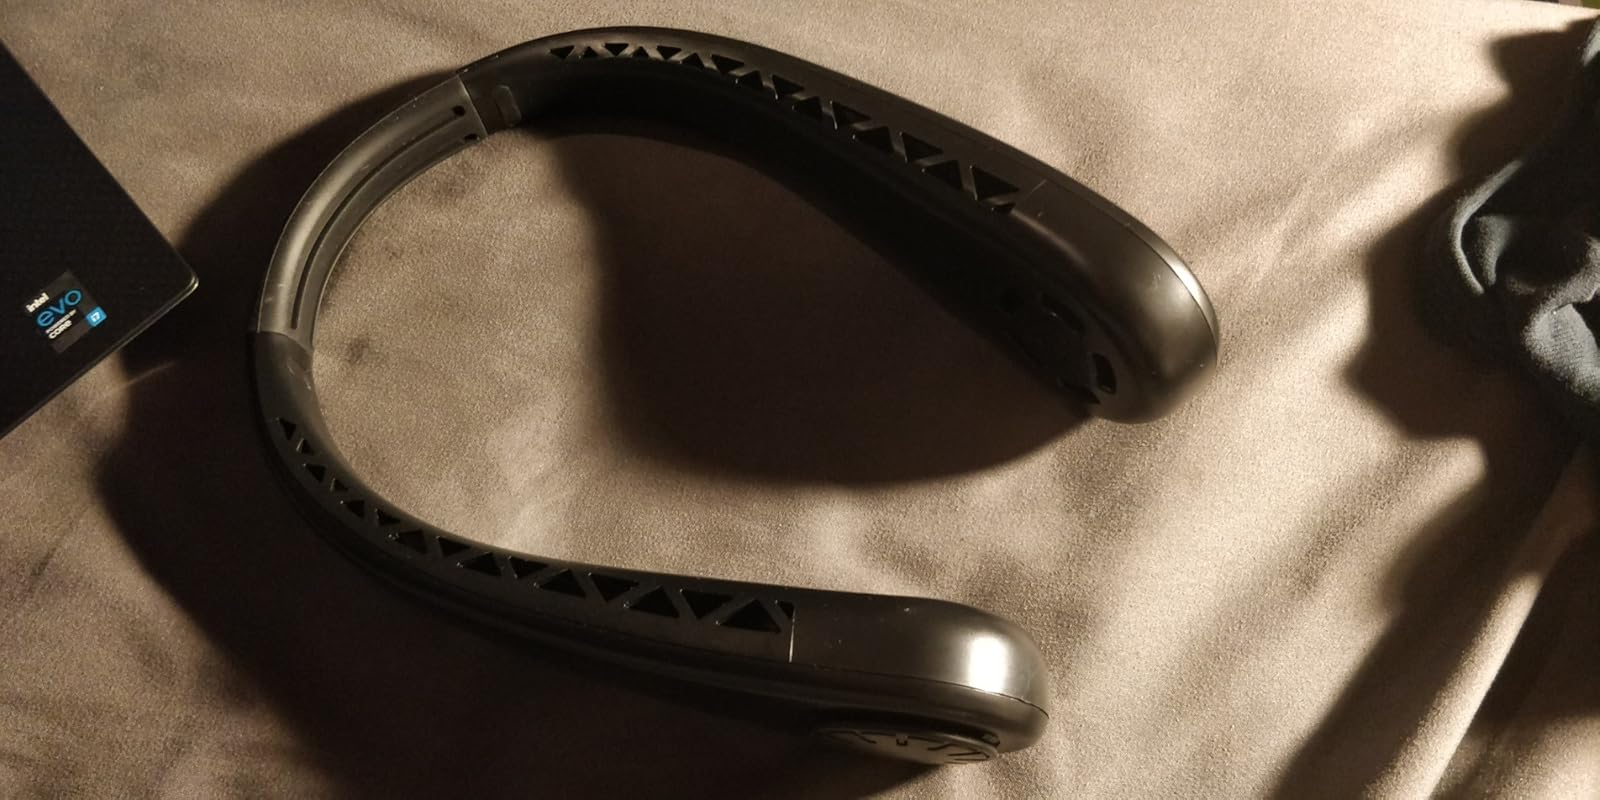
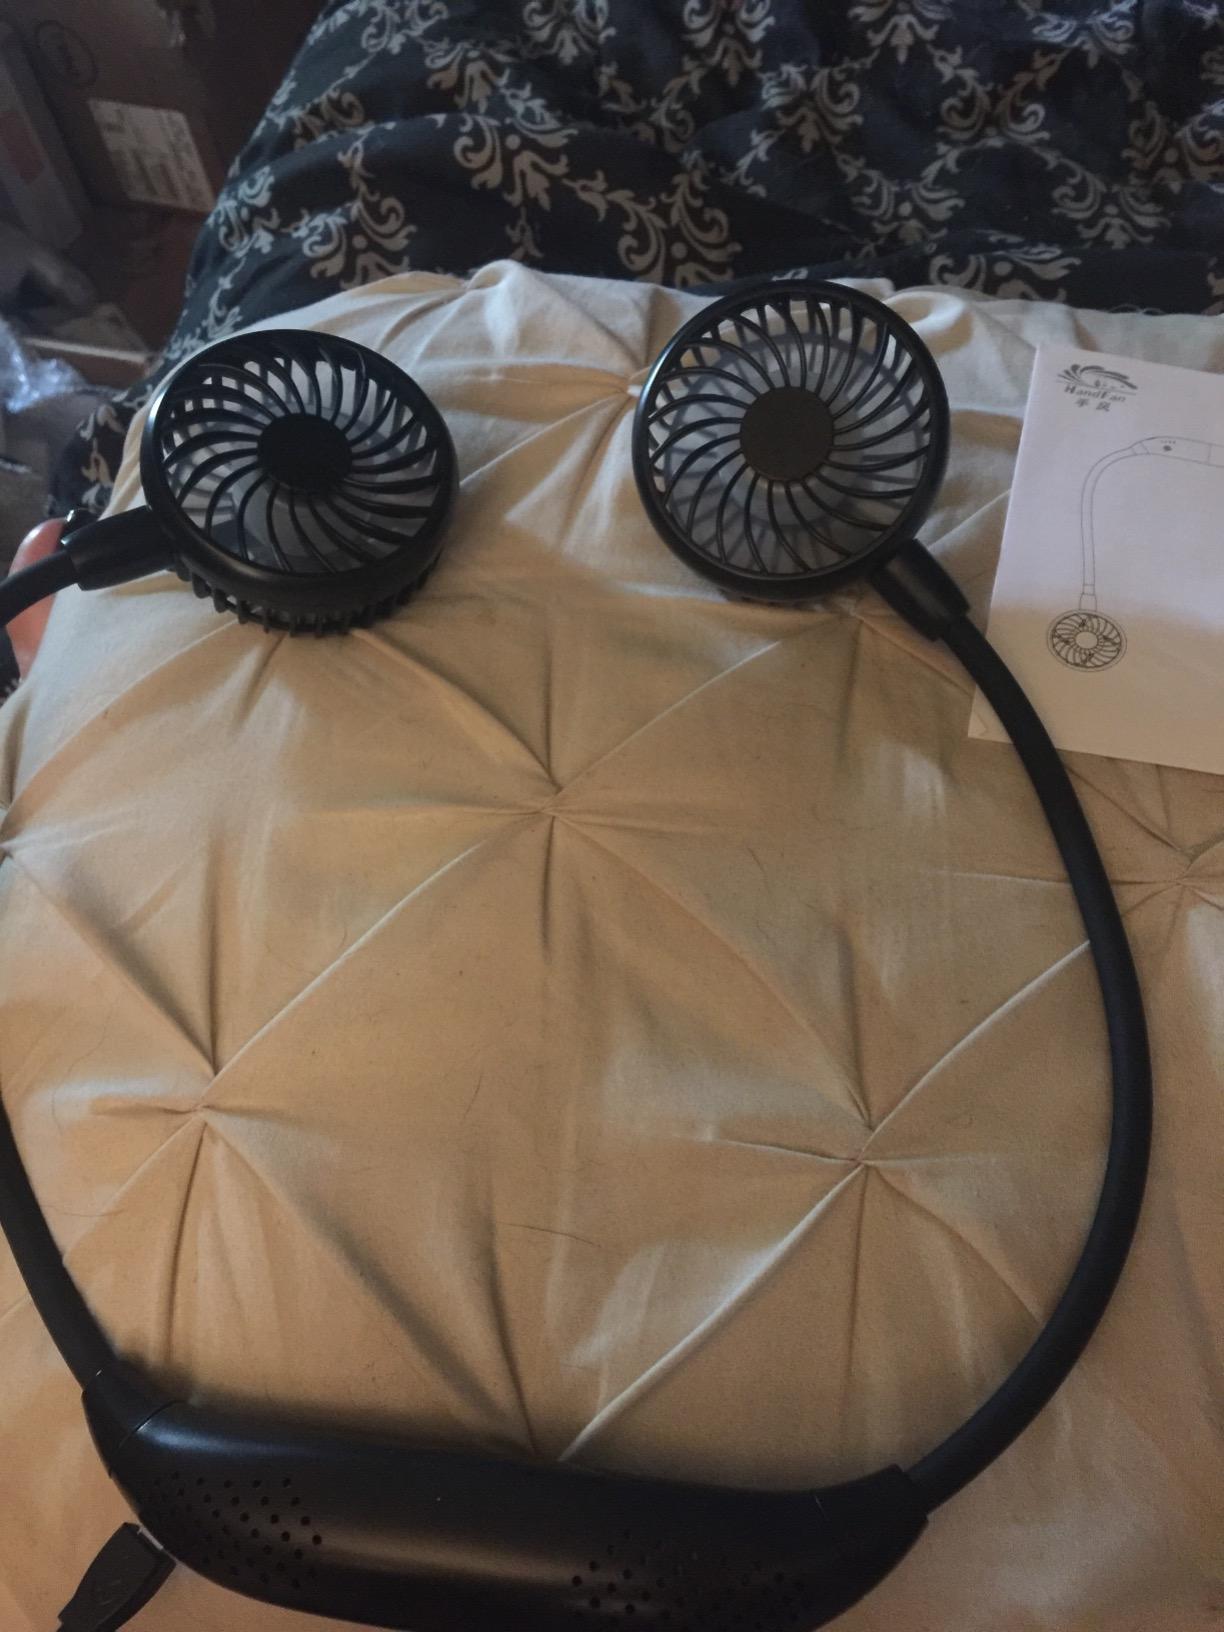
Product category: fan
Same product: no